InfoWorld

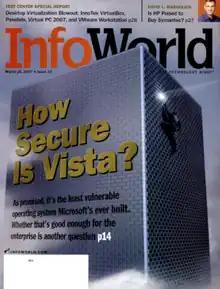
March 26, 2007 cover of "InfoWorld"

InfoWorld (IW) is an American information technology media business. Founded in 1978, it began as a monthly magazine. In 2007, it transitioned to a Web-only publication. Its parent company is International Data Group, and its sister publications include "Macworld" and "PC World". "InfoWorld" is based in San Francisco, with contributors and supporting staff based across the U.S.